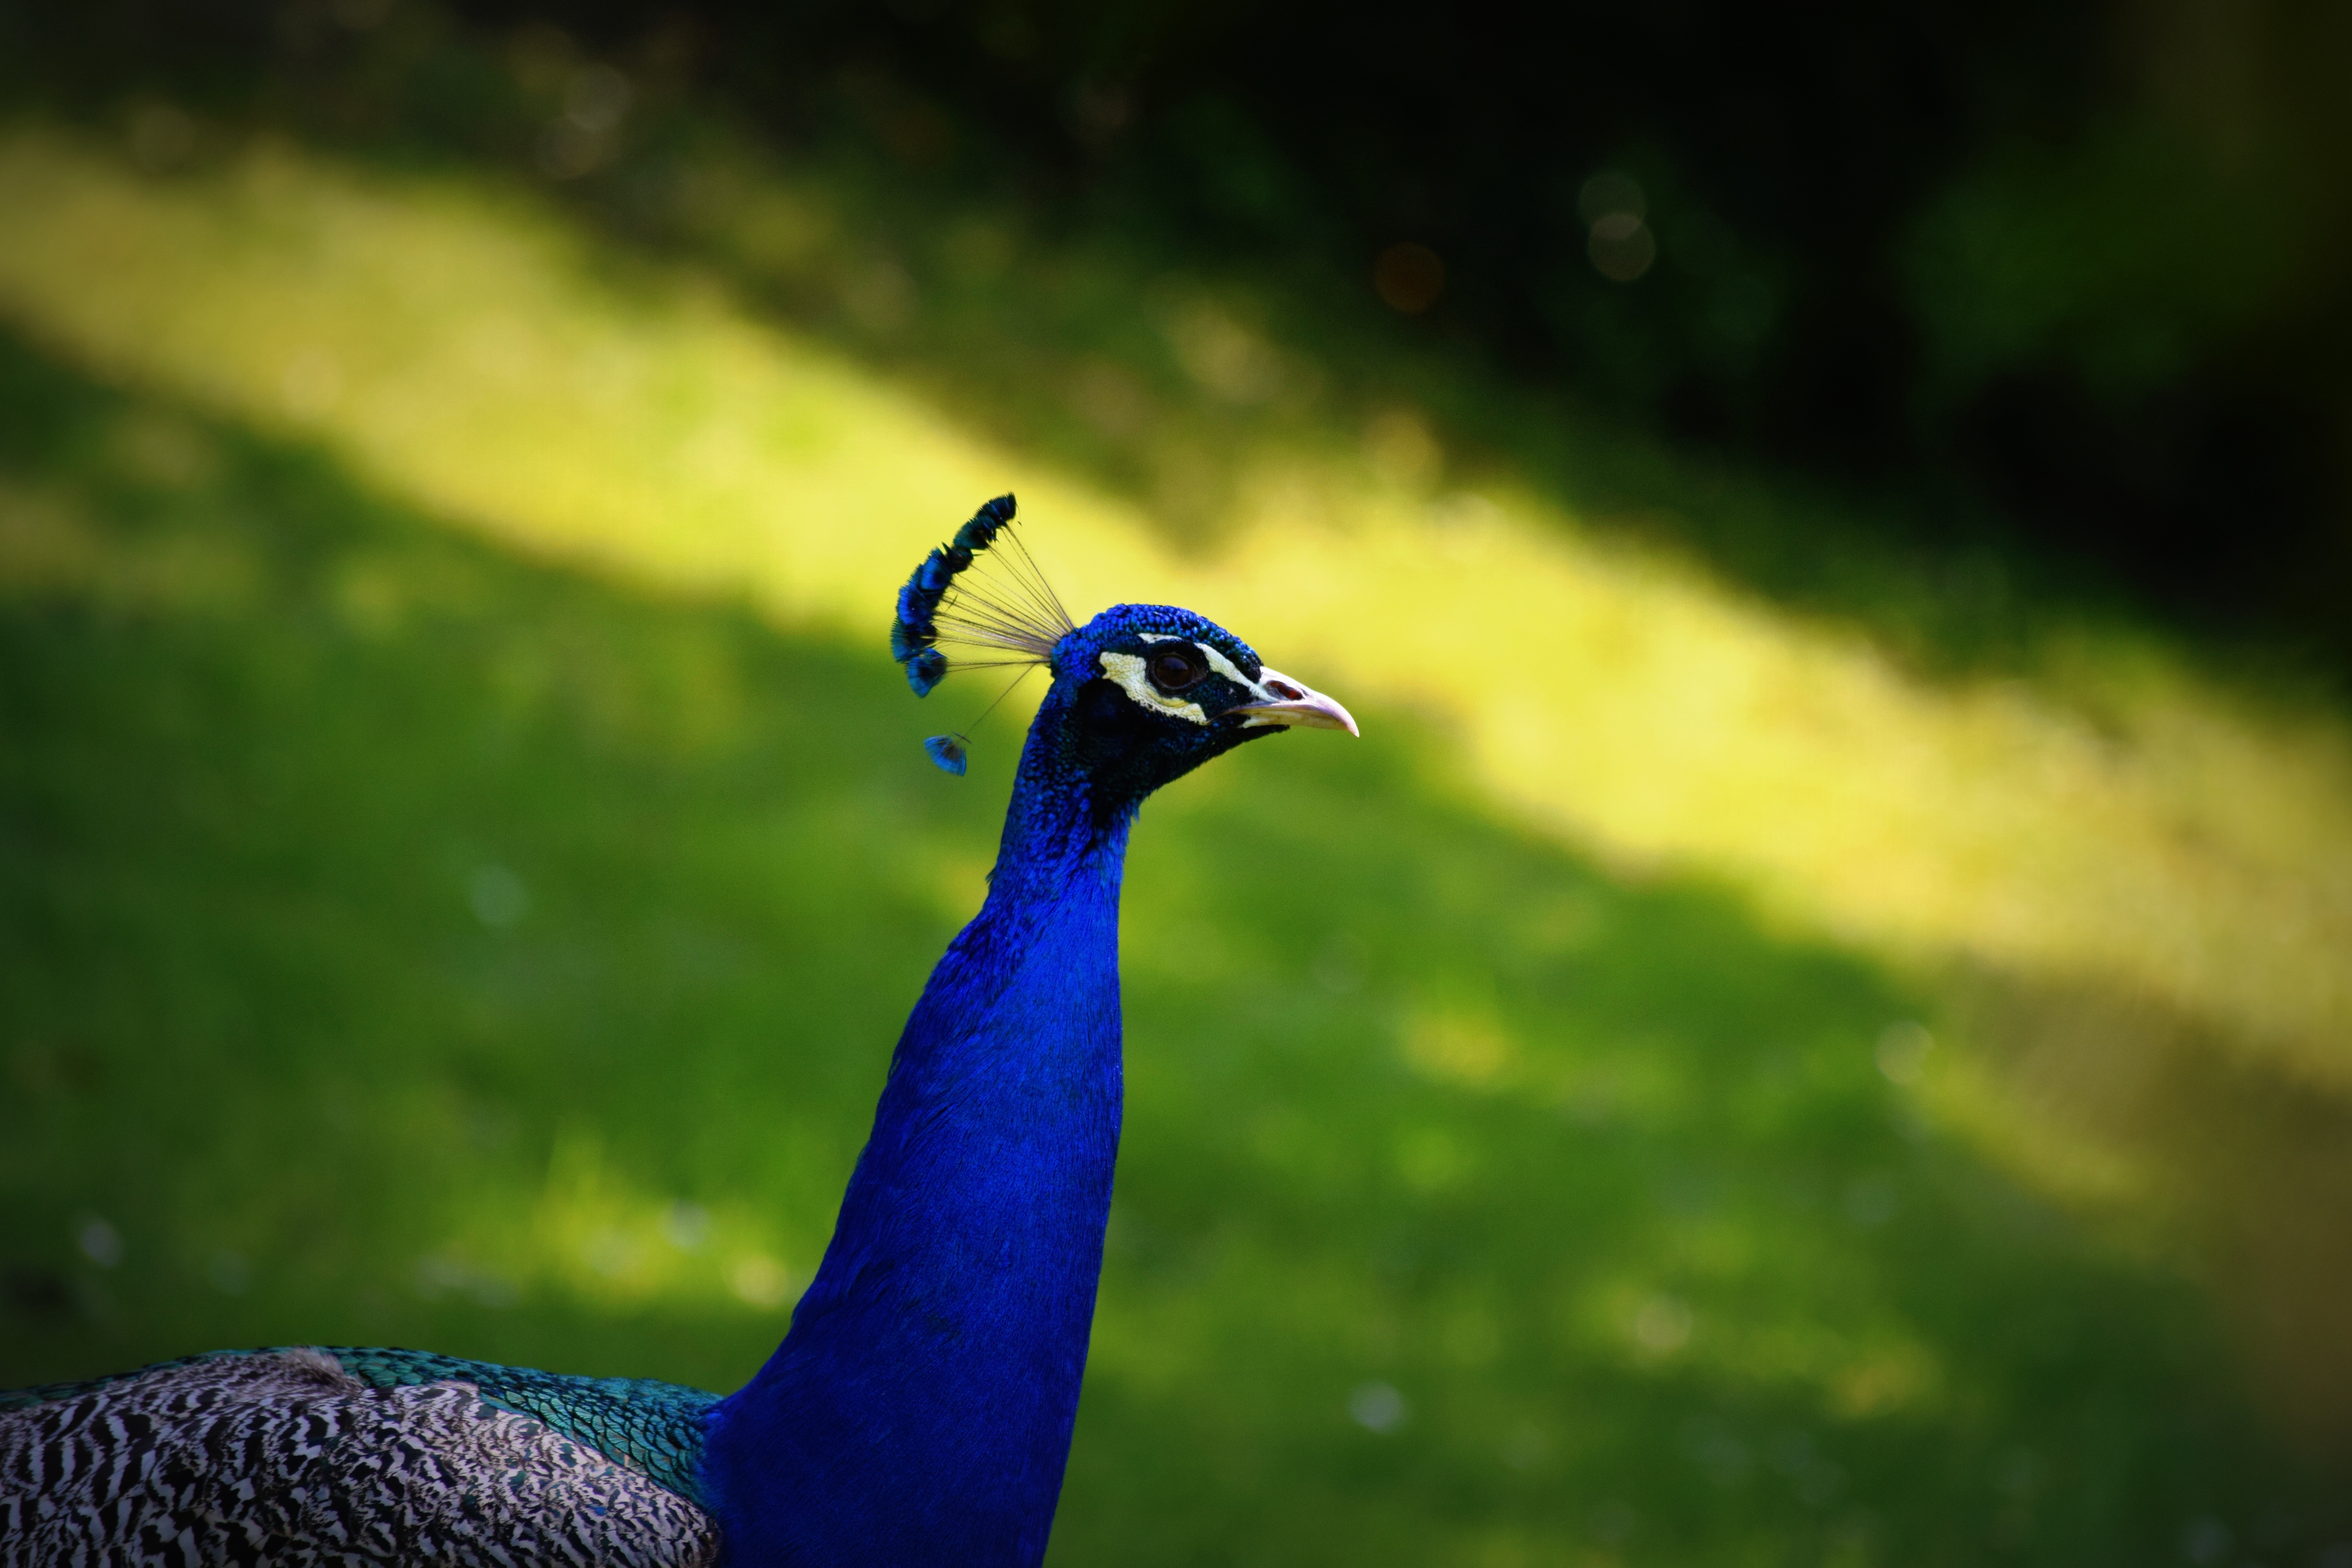
nature, bird, wildlife, green, beak, color, fauna, peacock, vertebrate, peafowl, water bird, crane like bird